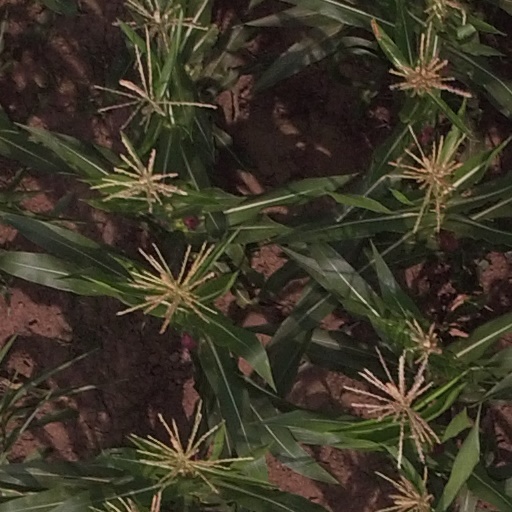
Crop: maize; corn